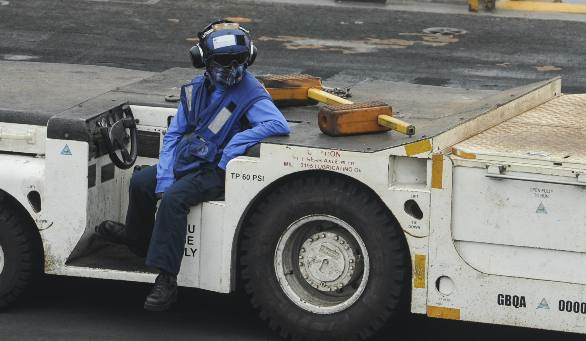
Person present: Yes